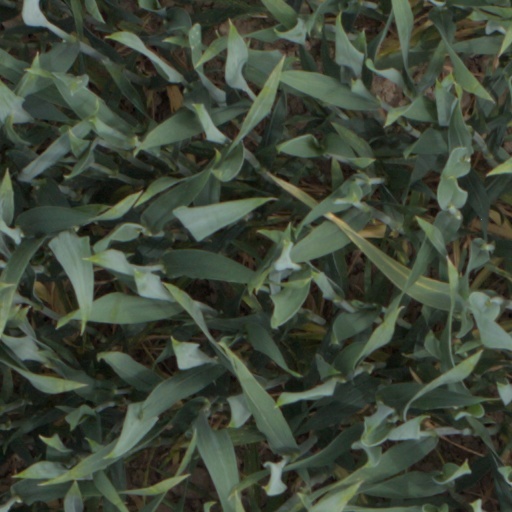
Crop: wheat